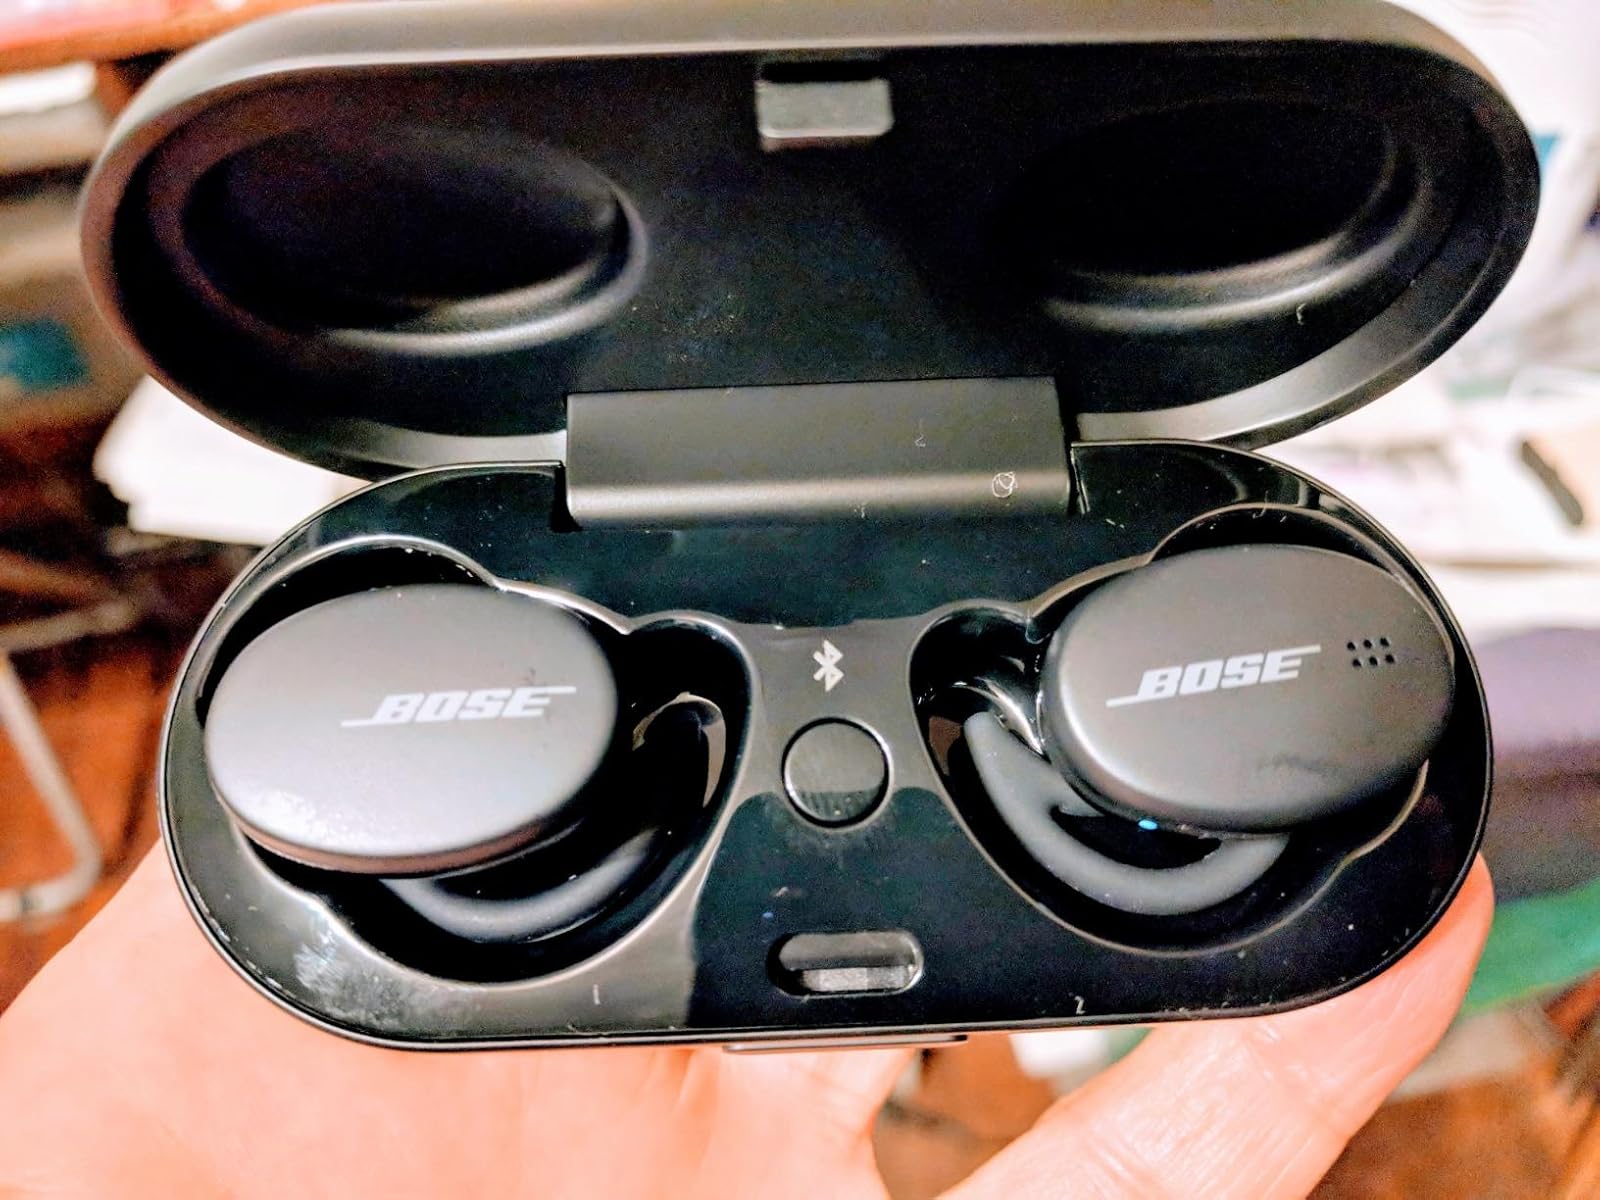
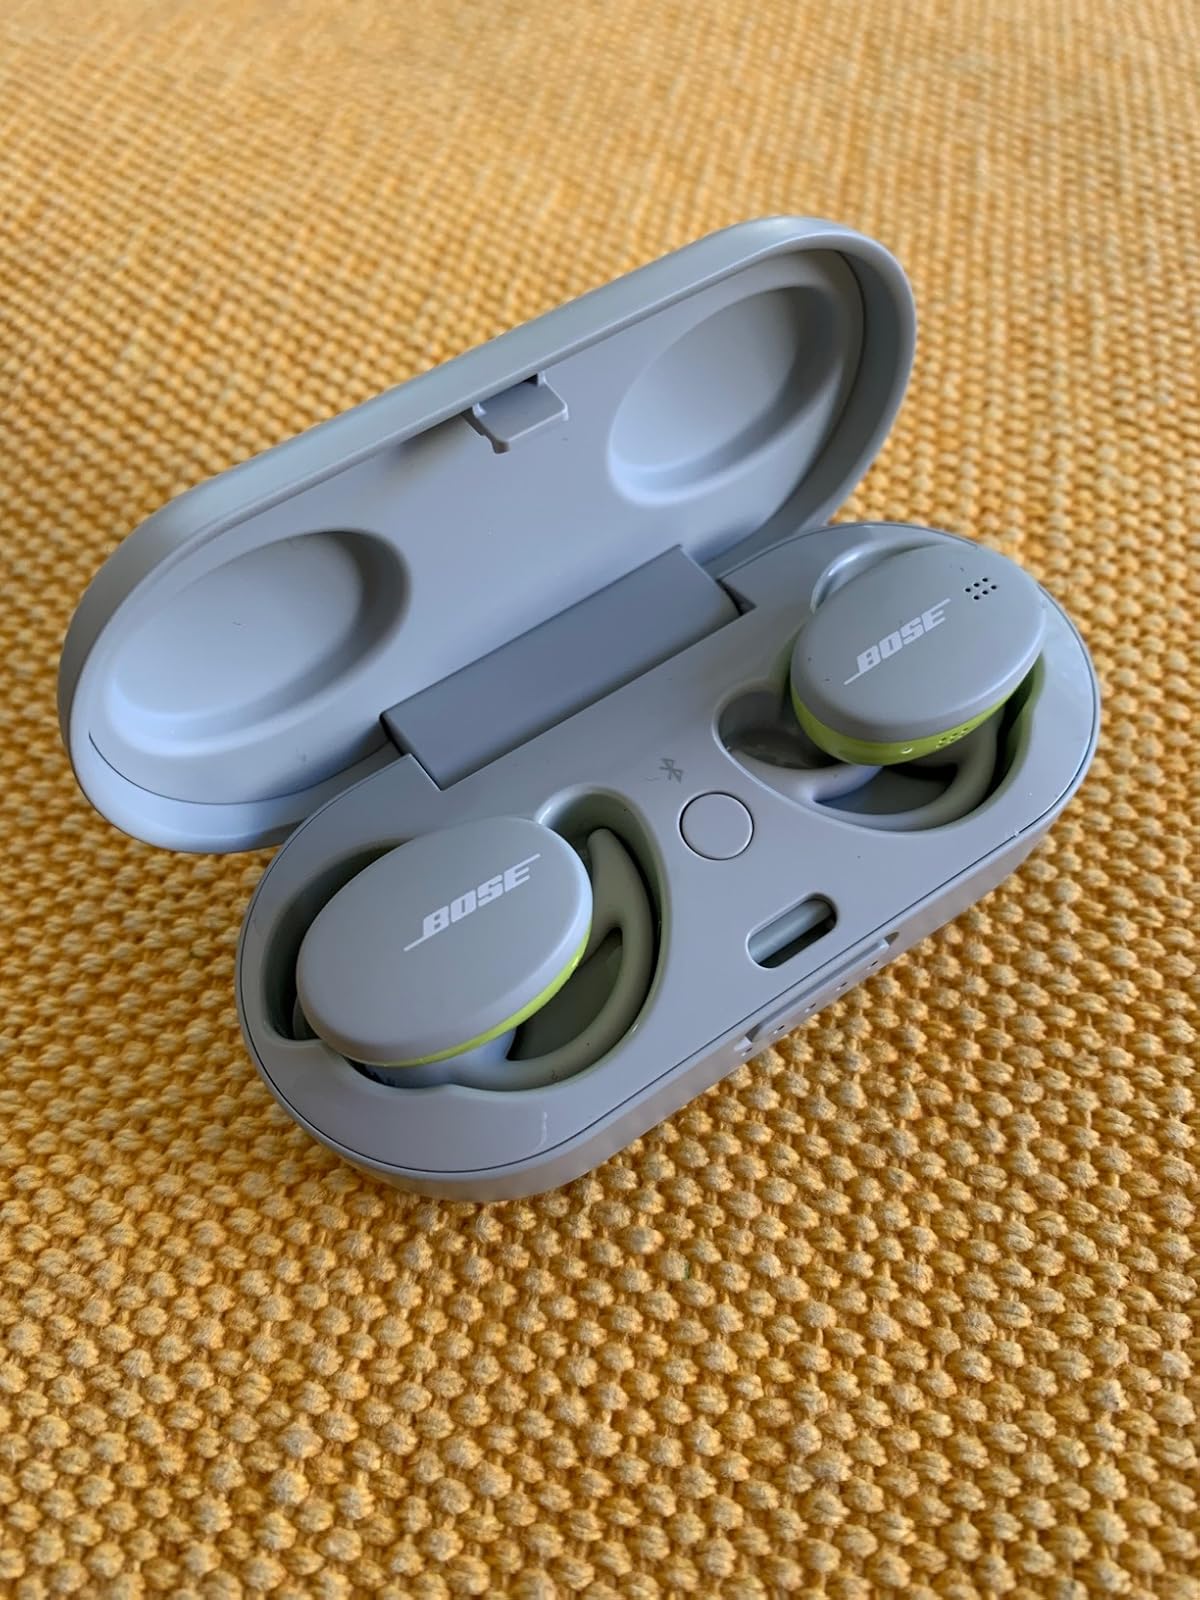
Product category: earbuds
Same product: no